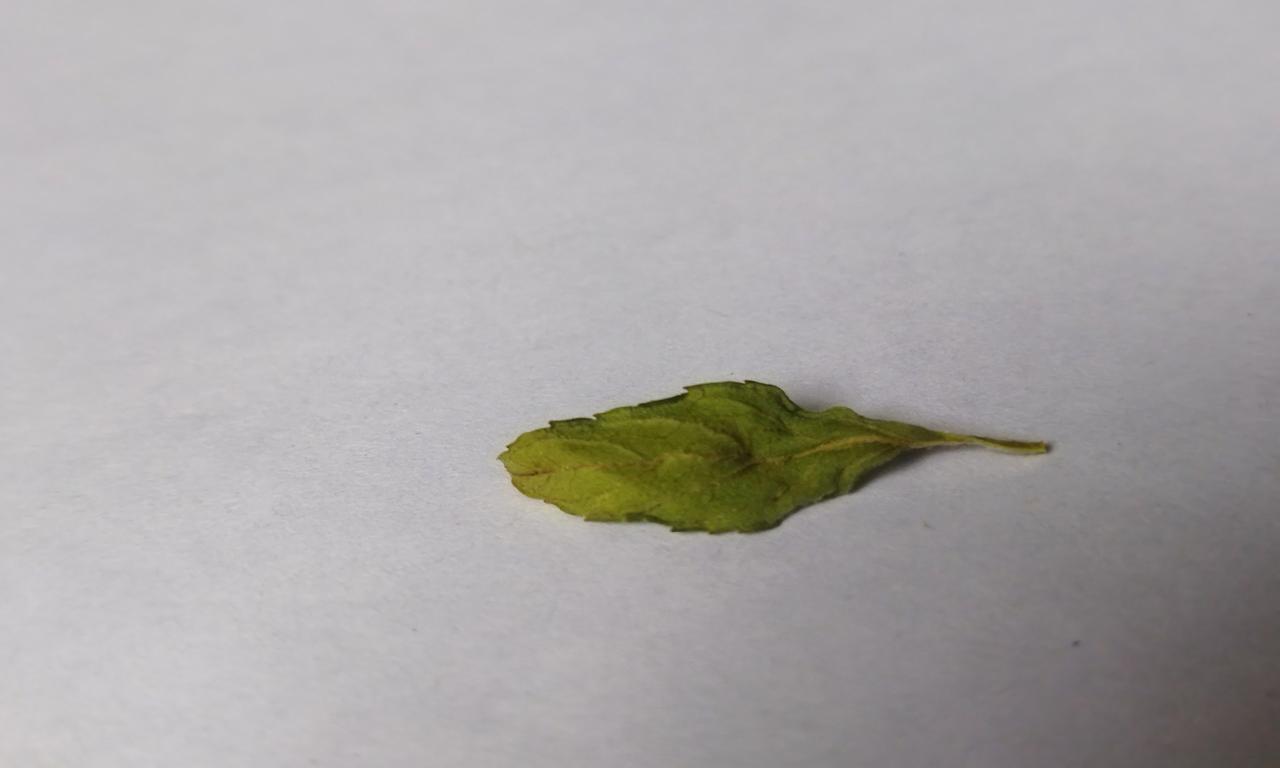
Label: Dried